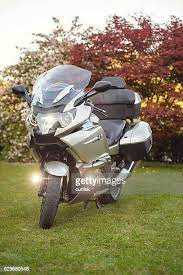
Vehicle type: Motorcycles